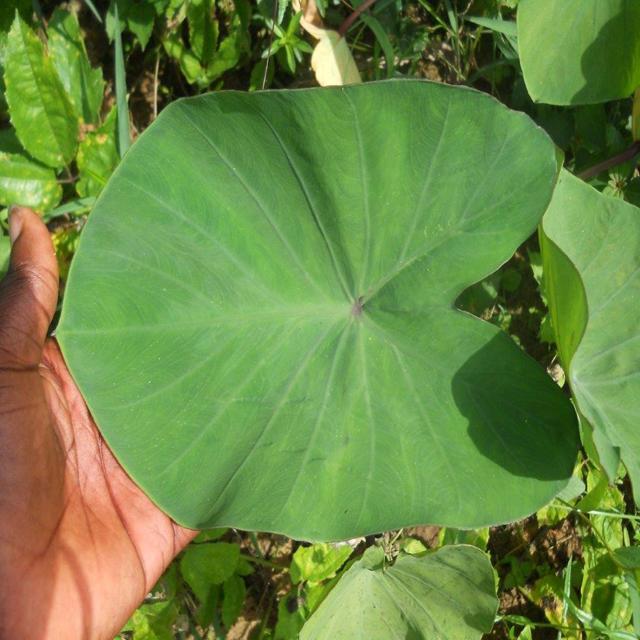
Label: Healthy